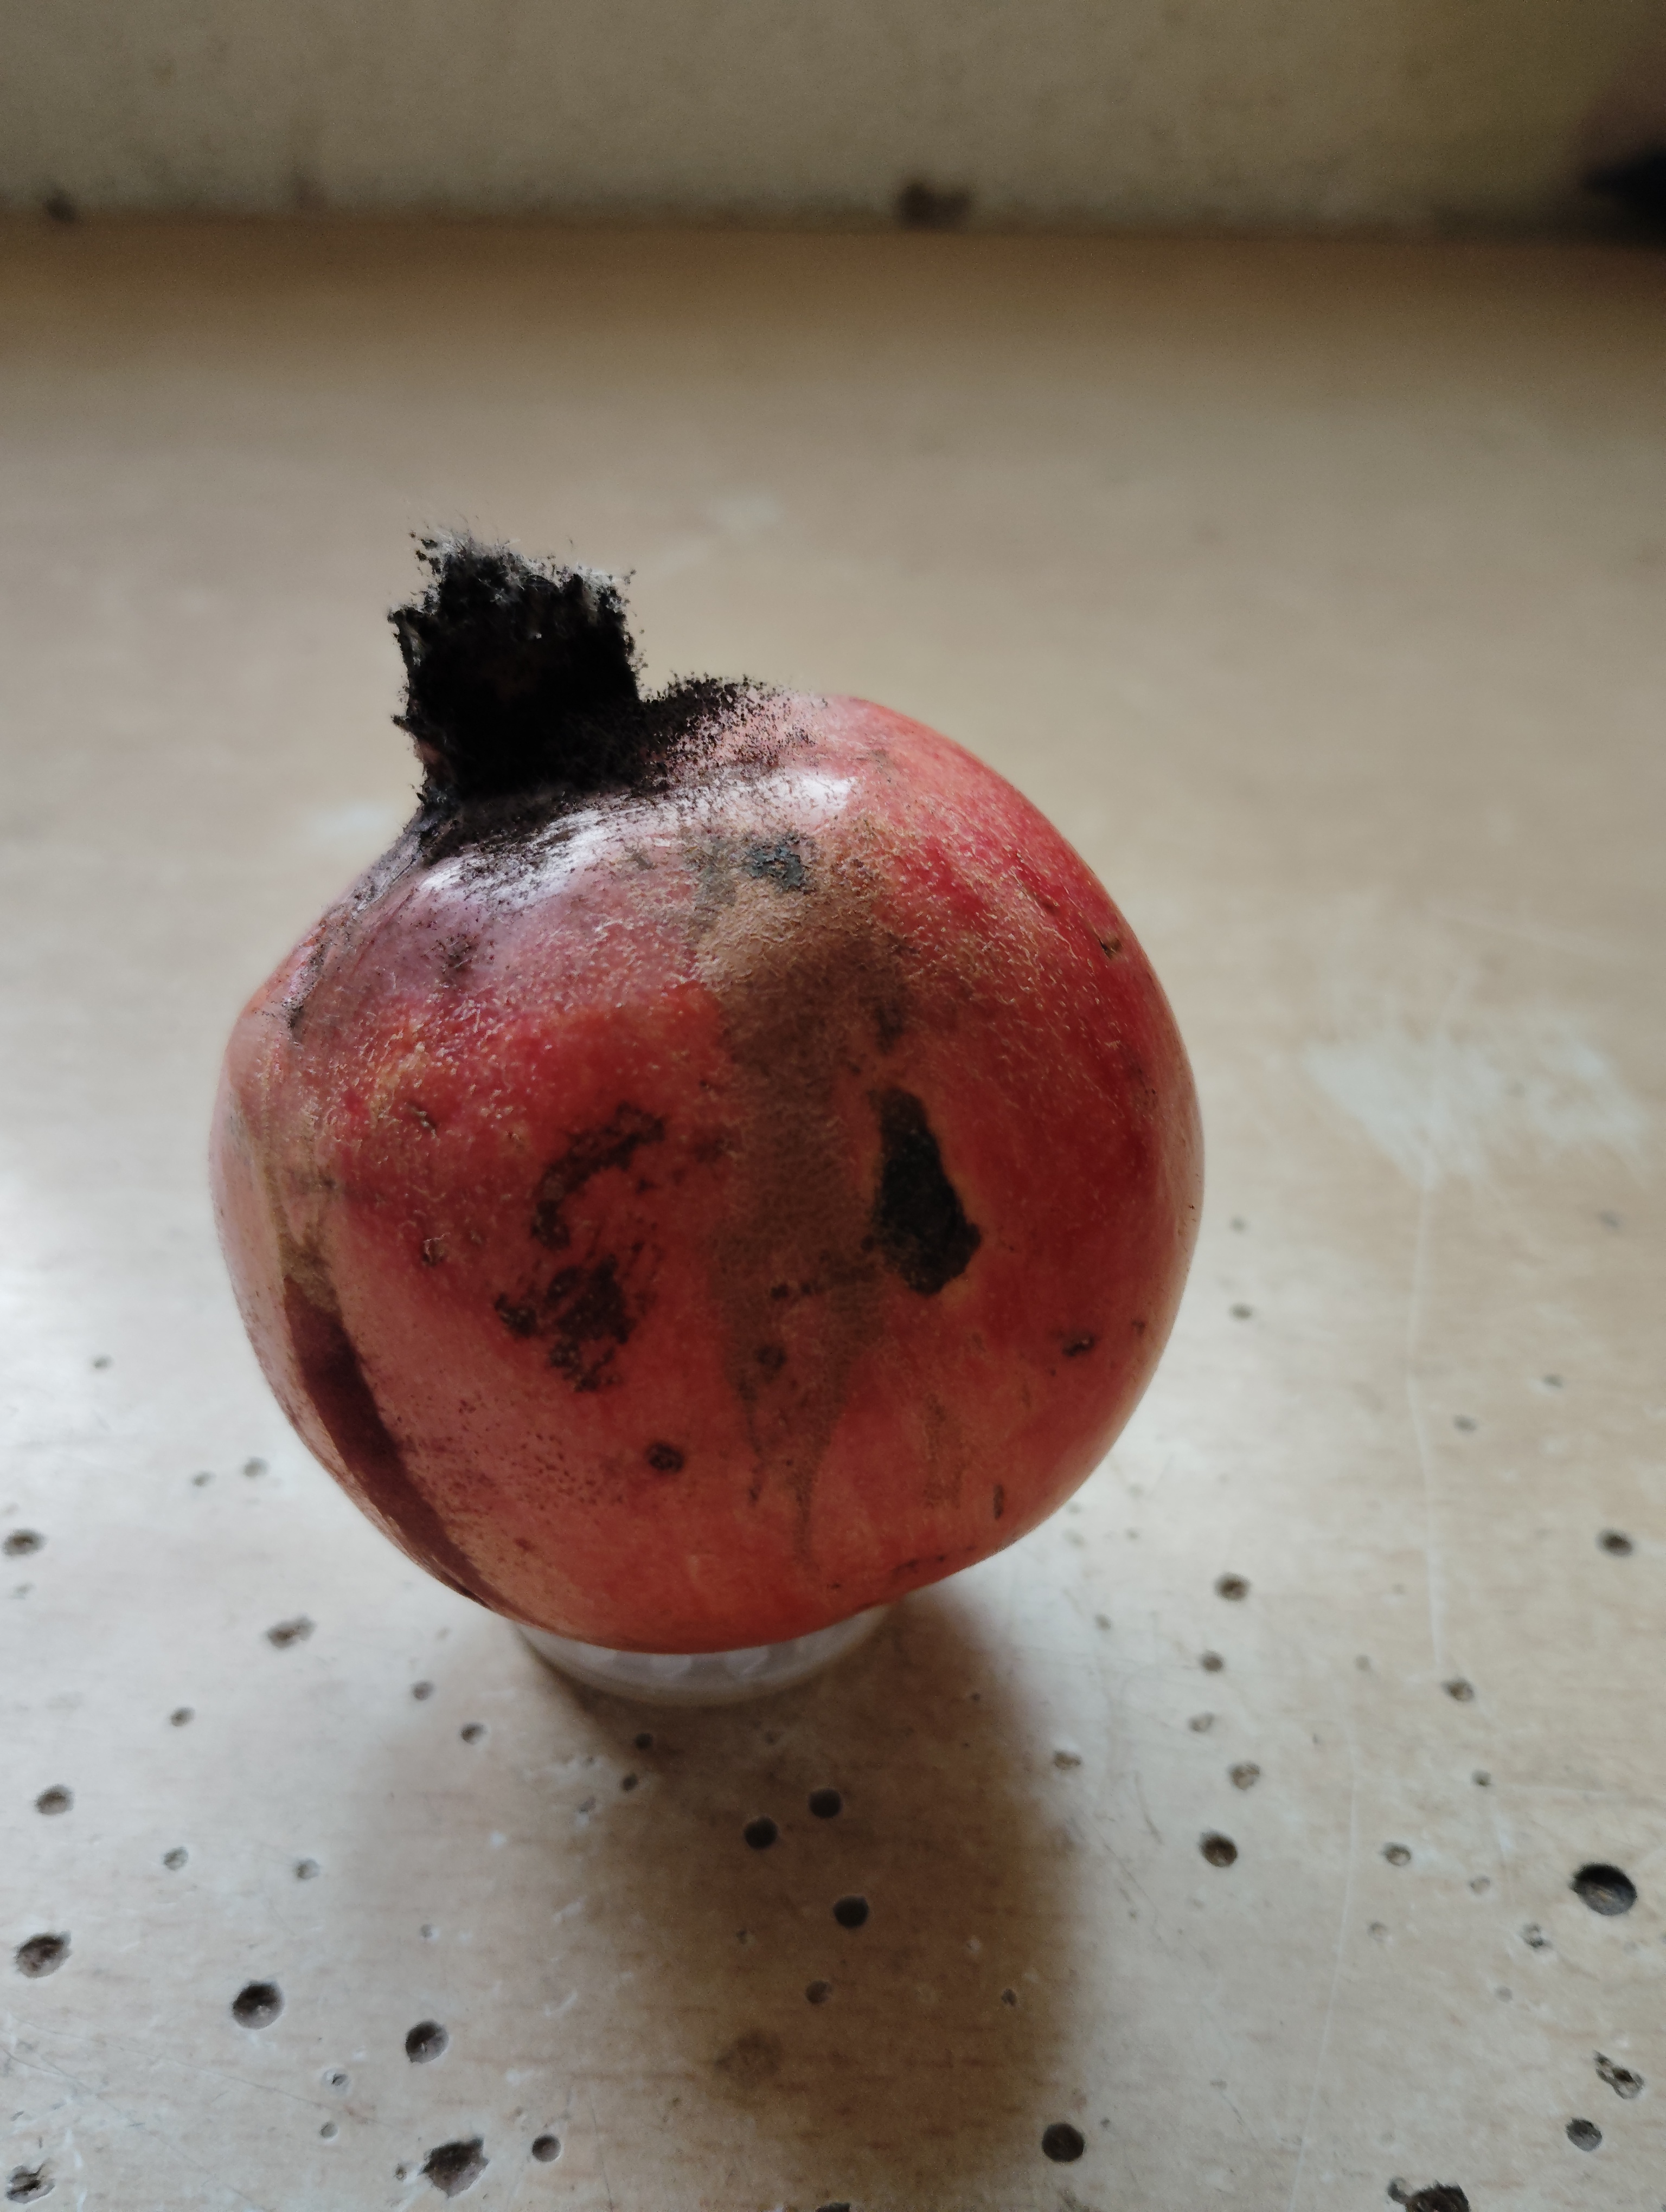
Label: Minor Defect